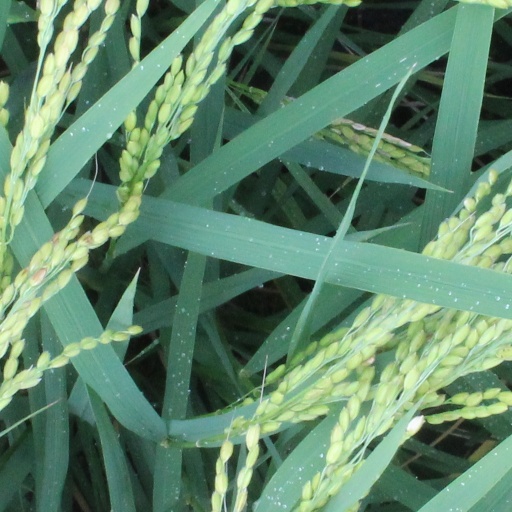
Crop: rice